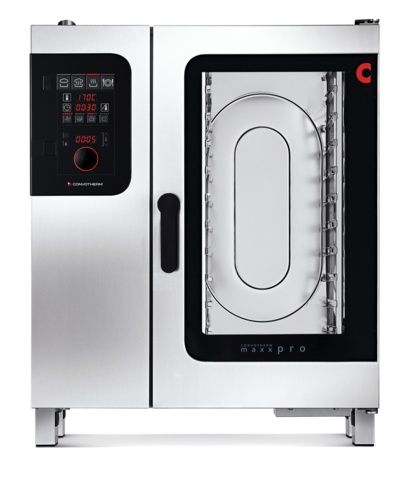
C4 ED 10.10ES-N: (EasyDial) Combi Oven, Electric
C4 ED 10.10ES-N: (EasyDial) Combi Oven, Electric Description Convotherm Maxx Pro Combi Oven/Steamer, electric, boilerless, (10) half size sheet pan or (10) 12" x 20" x 1" hotel pan capacity, easyDial programmable controls with digital display 9-stage & 99 cooking recipes storage, (4) cooking modes: hot air, steam, combi-steam & retherm, multi-point core temperature probe, five-speed auto reversing fan, LED light, triple pane door, includes (5) wire shelves, triple pane right hinged door, LED light, anti-microbial hygienic door handle, pull-out spray hose, ConvoClean+ fully automatic hands-free cleaning system, stainless steel construction, UL-Listed ventless (no hood required - local codes prevail)
Brand: Convotherm
Category: Home & Garden > Kitchen & Dining > Kitchen Appliances > Toasters & Grills